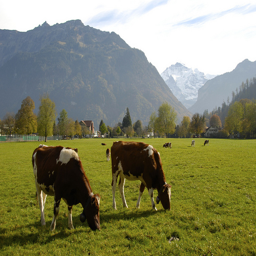
Two cows that are standing in the grass.
Two cows standing in the grass beside each other.
Several cows graze in a grassy area near a mountain.
this si cows eating grass in a field
a number of cows in a field with trees in the background